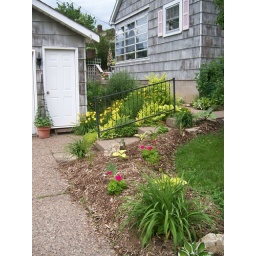
New flower bed by the driveway is really coming to life 6-12-10  100_6164